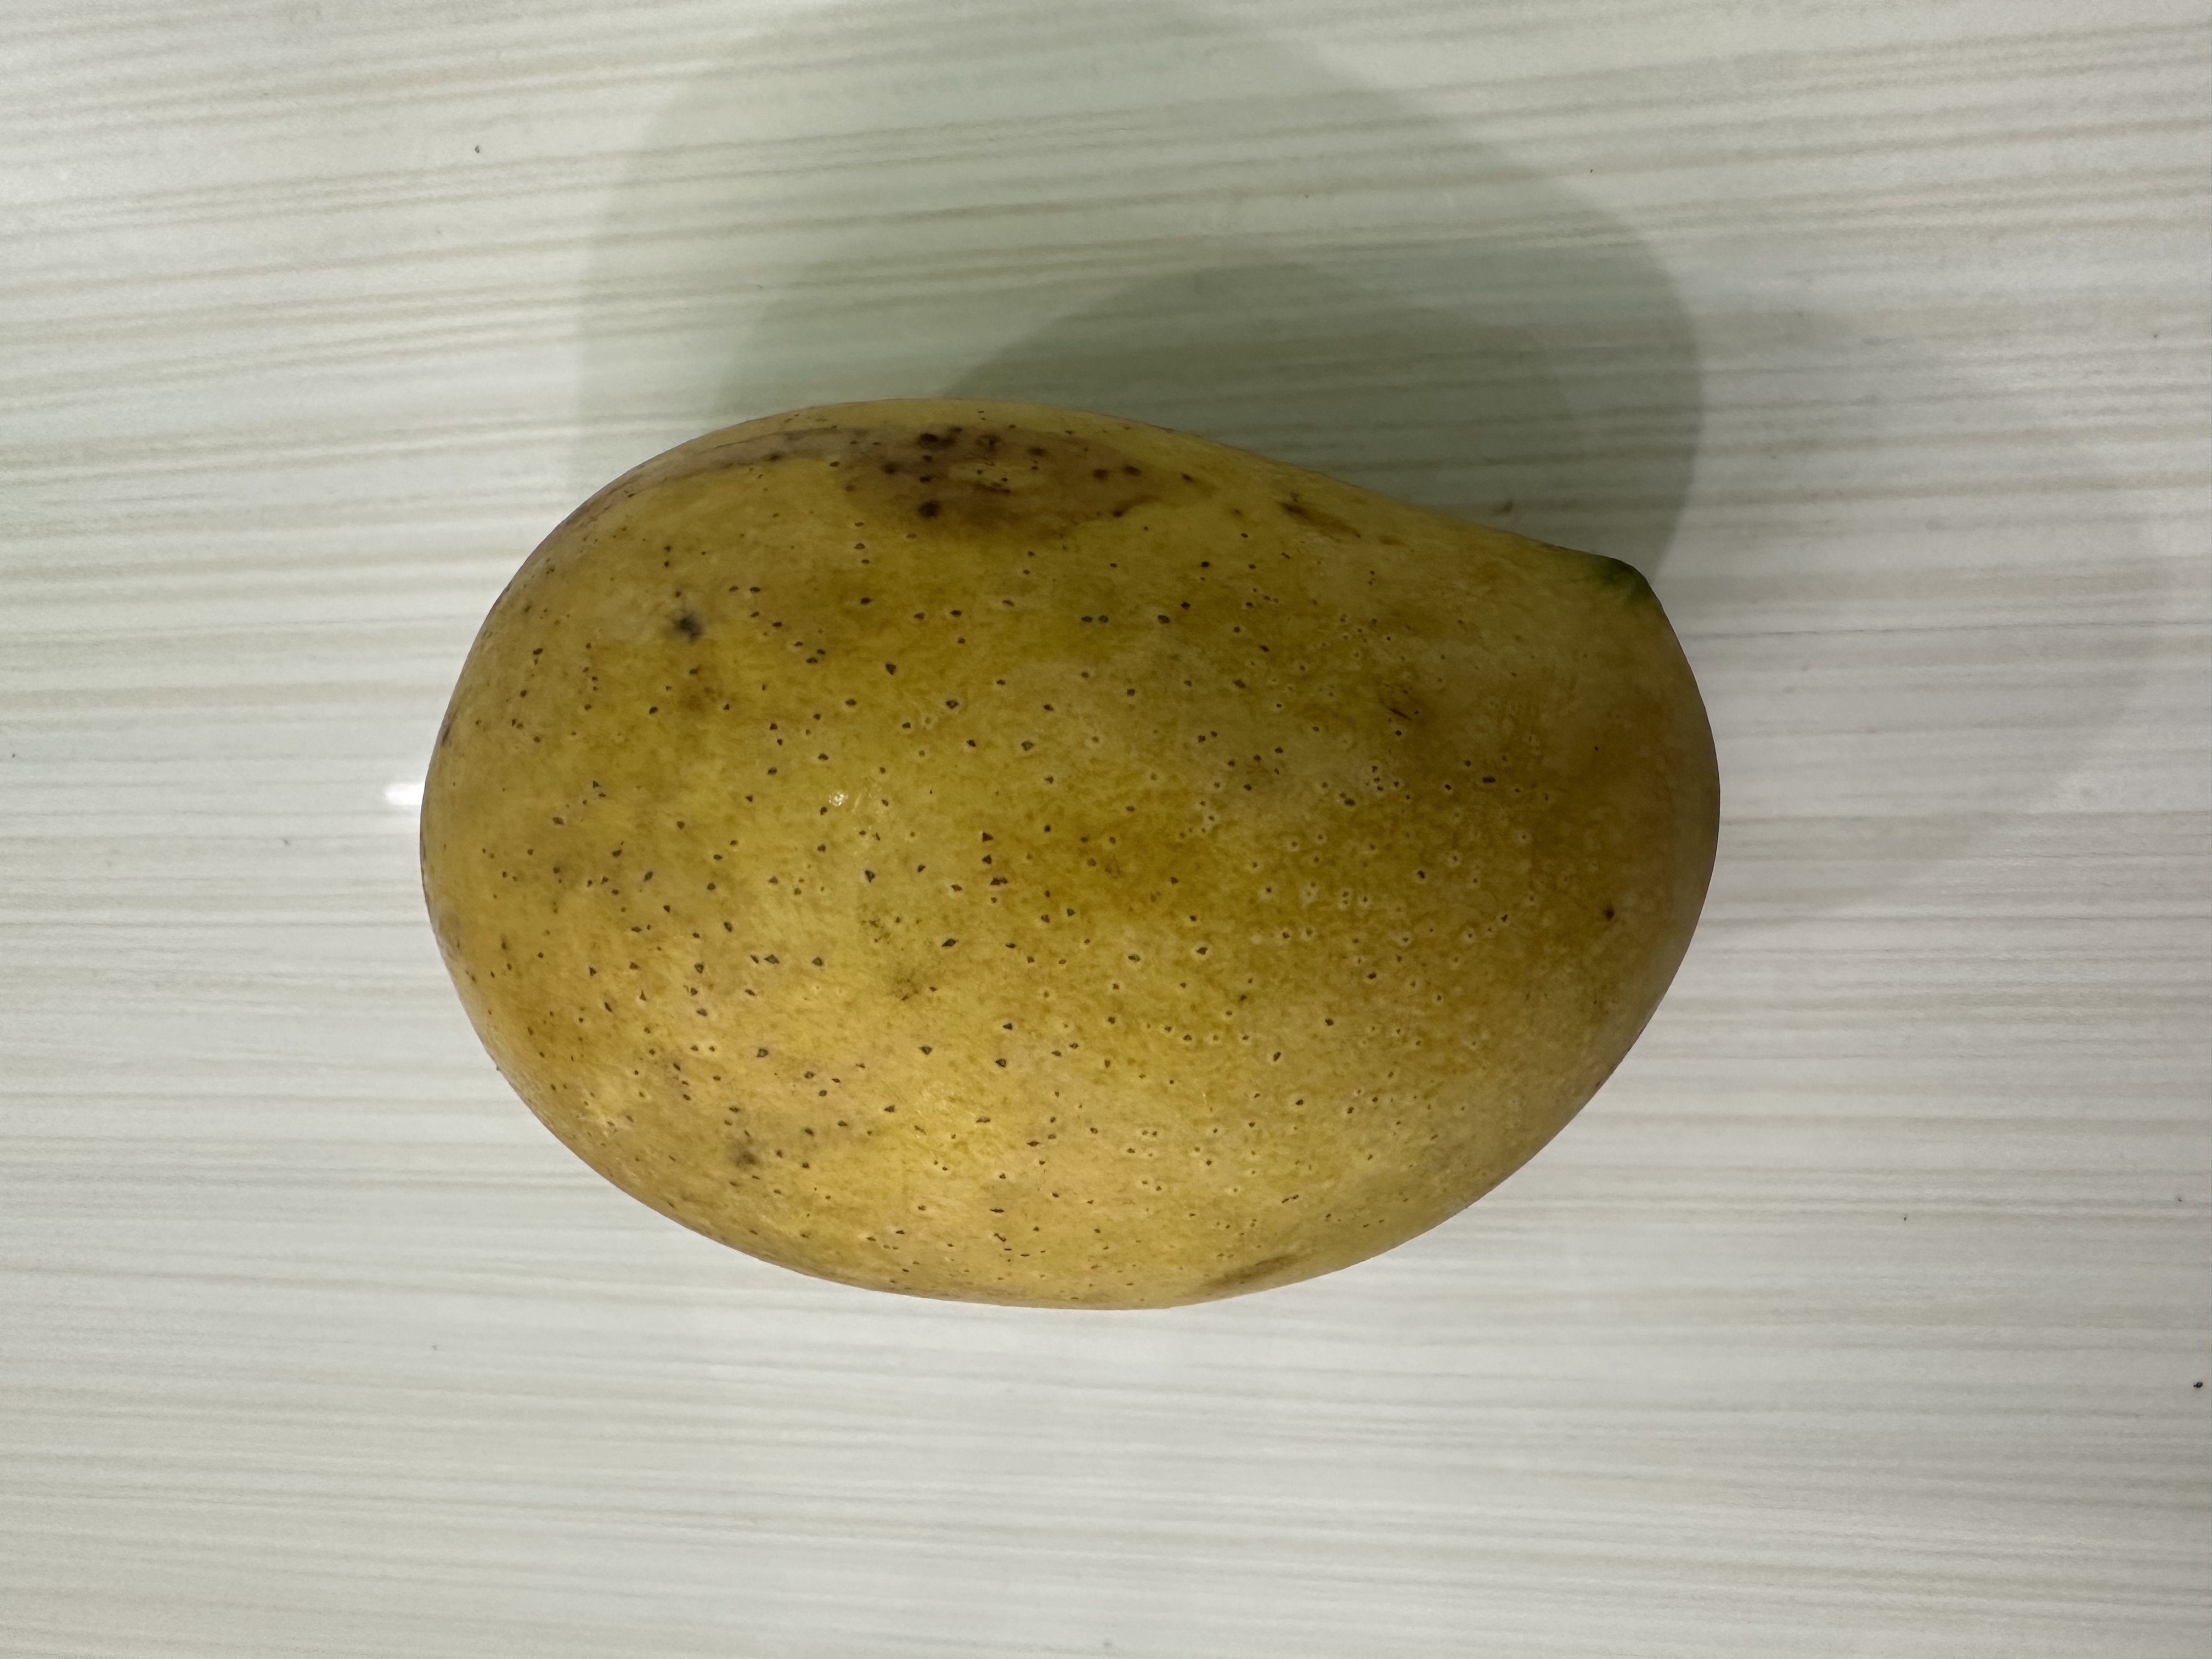
Mango variety: Kanchon Langra